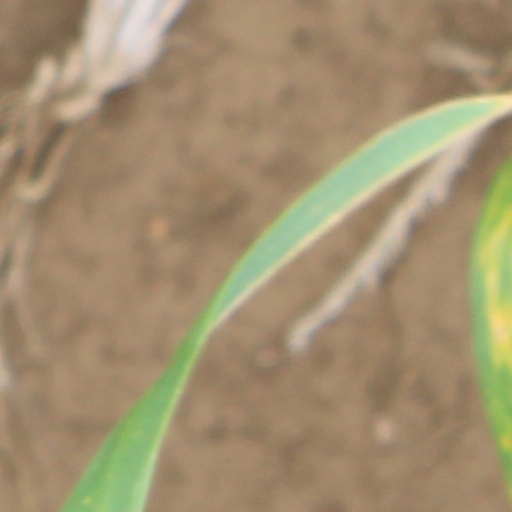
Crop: wheat